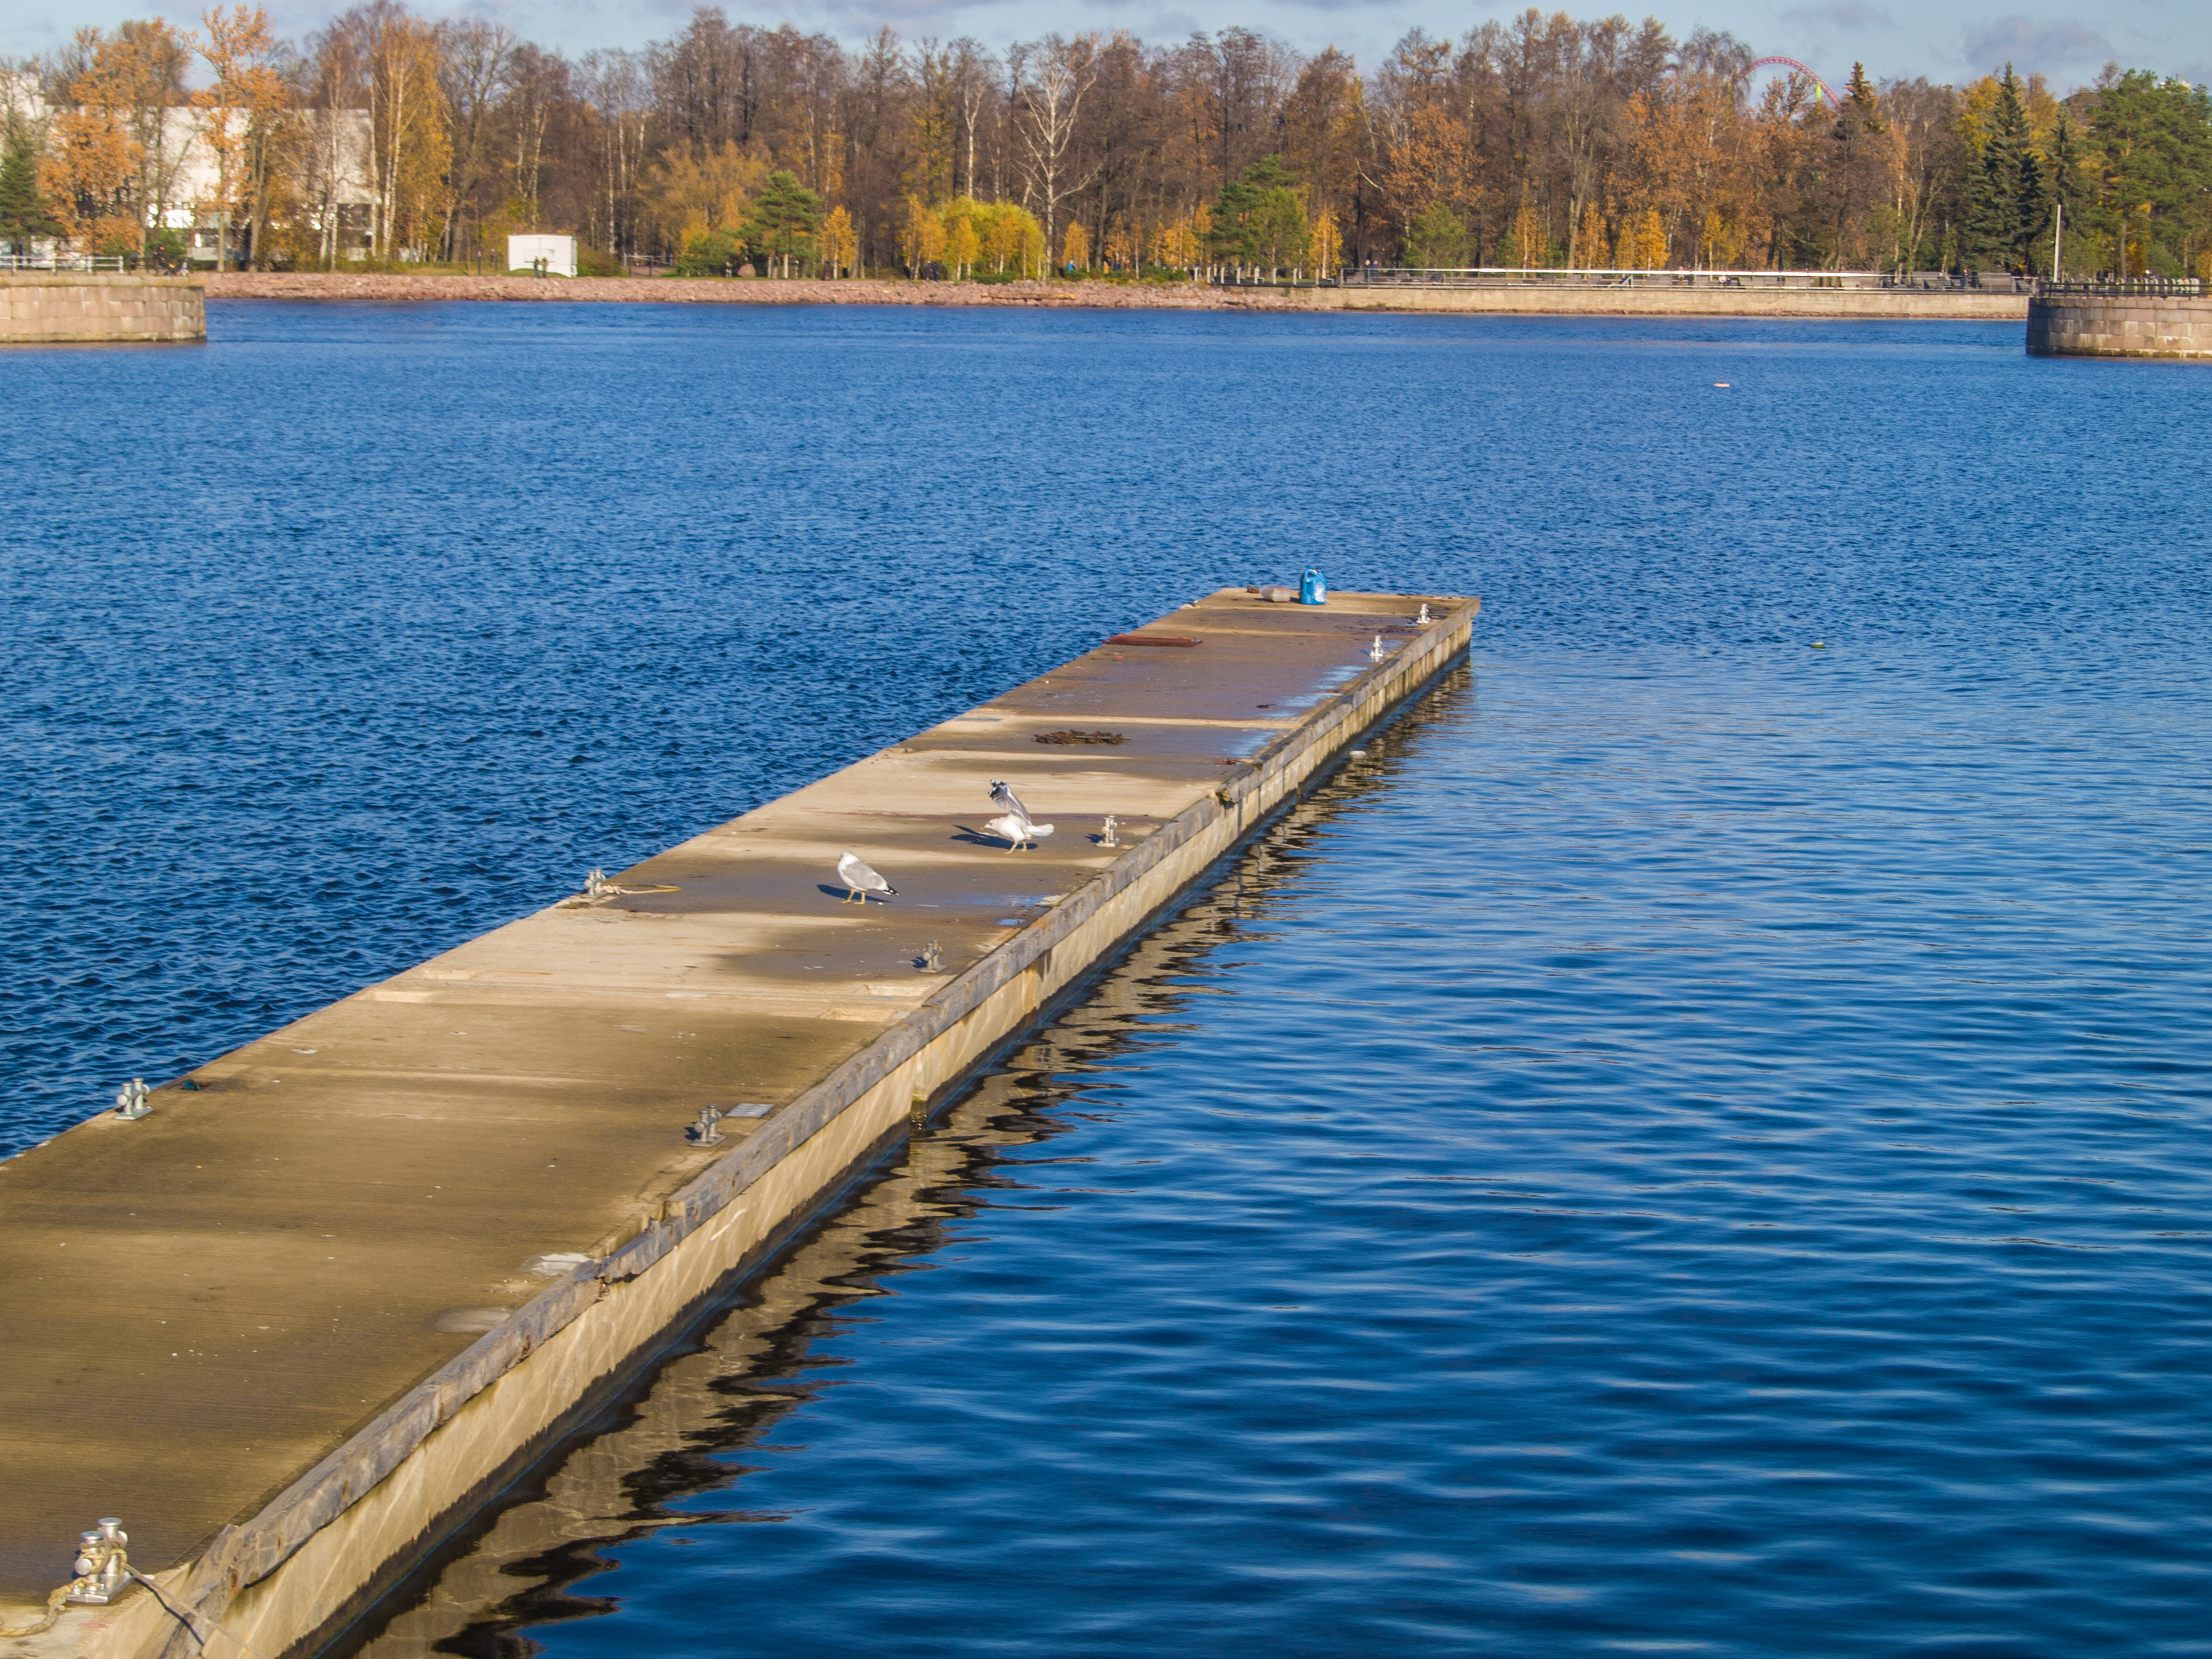
images, water, water resources, sky, wood, lake, fluid, tree, liquid, watercourse, natural landscape, dock, plant, horizon, waterway, calm, reservoir, channel, reflection, landscape, cloud, lacustrine plain, lake district, nonbuilding structure, sound, loch, inlet, ocean, guard rail, pier, rectangle, autumn, sea, boats and boating equipment and supplies, fixed link, river